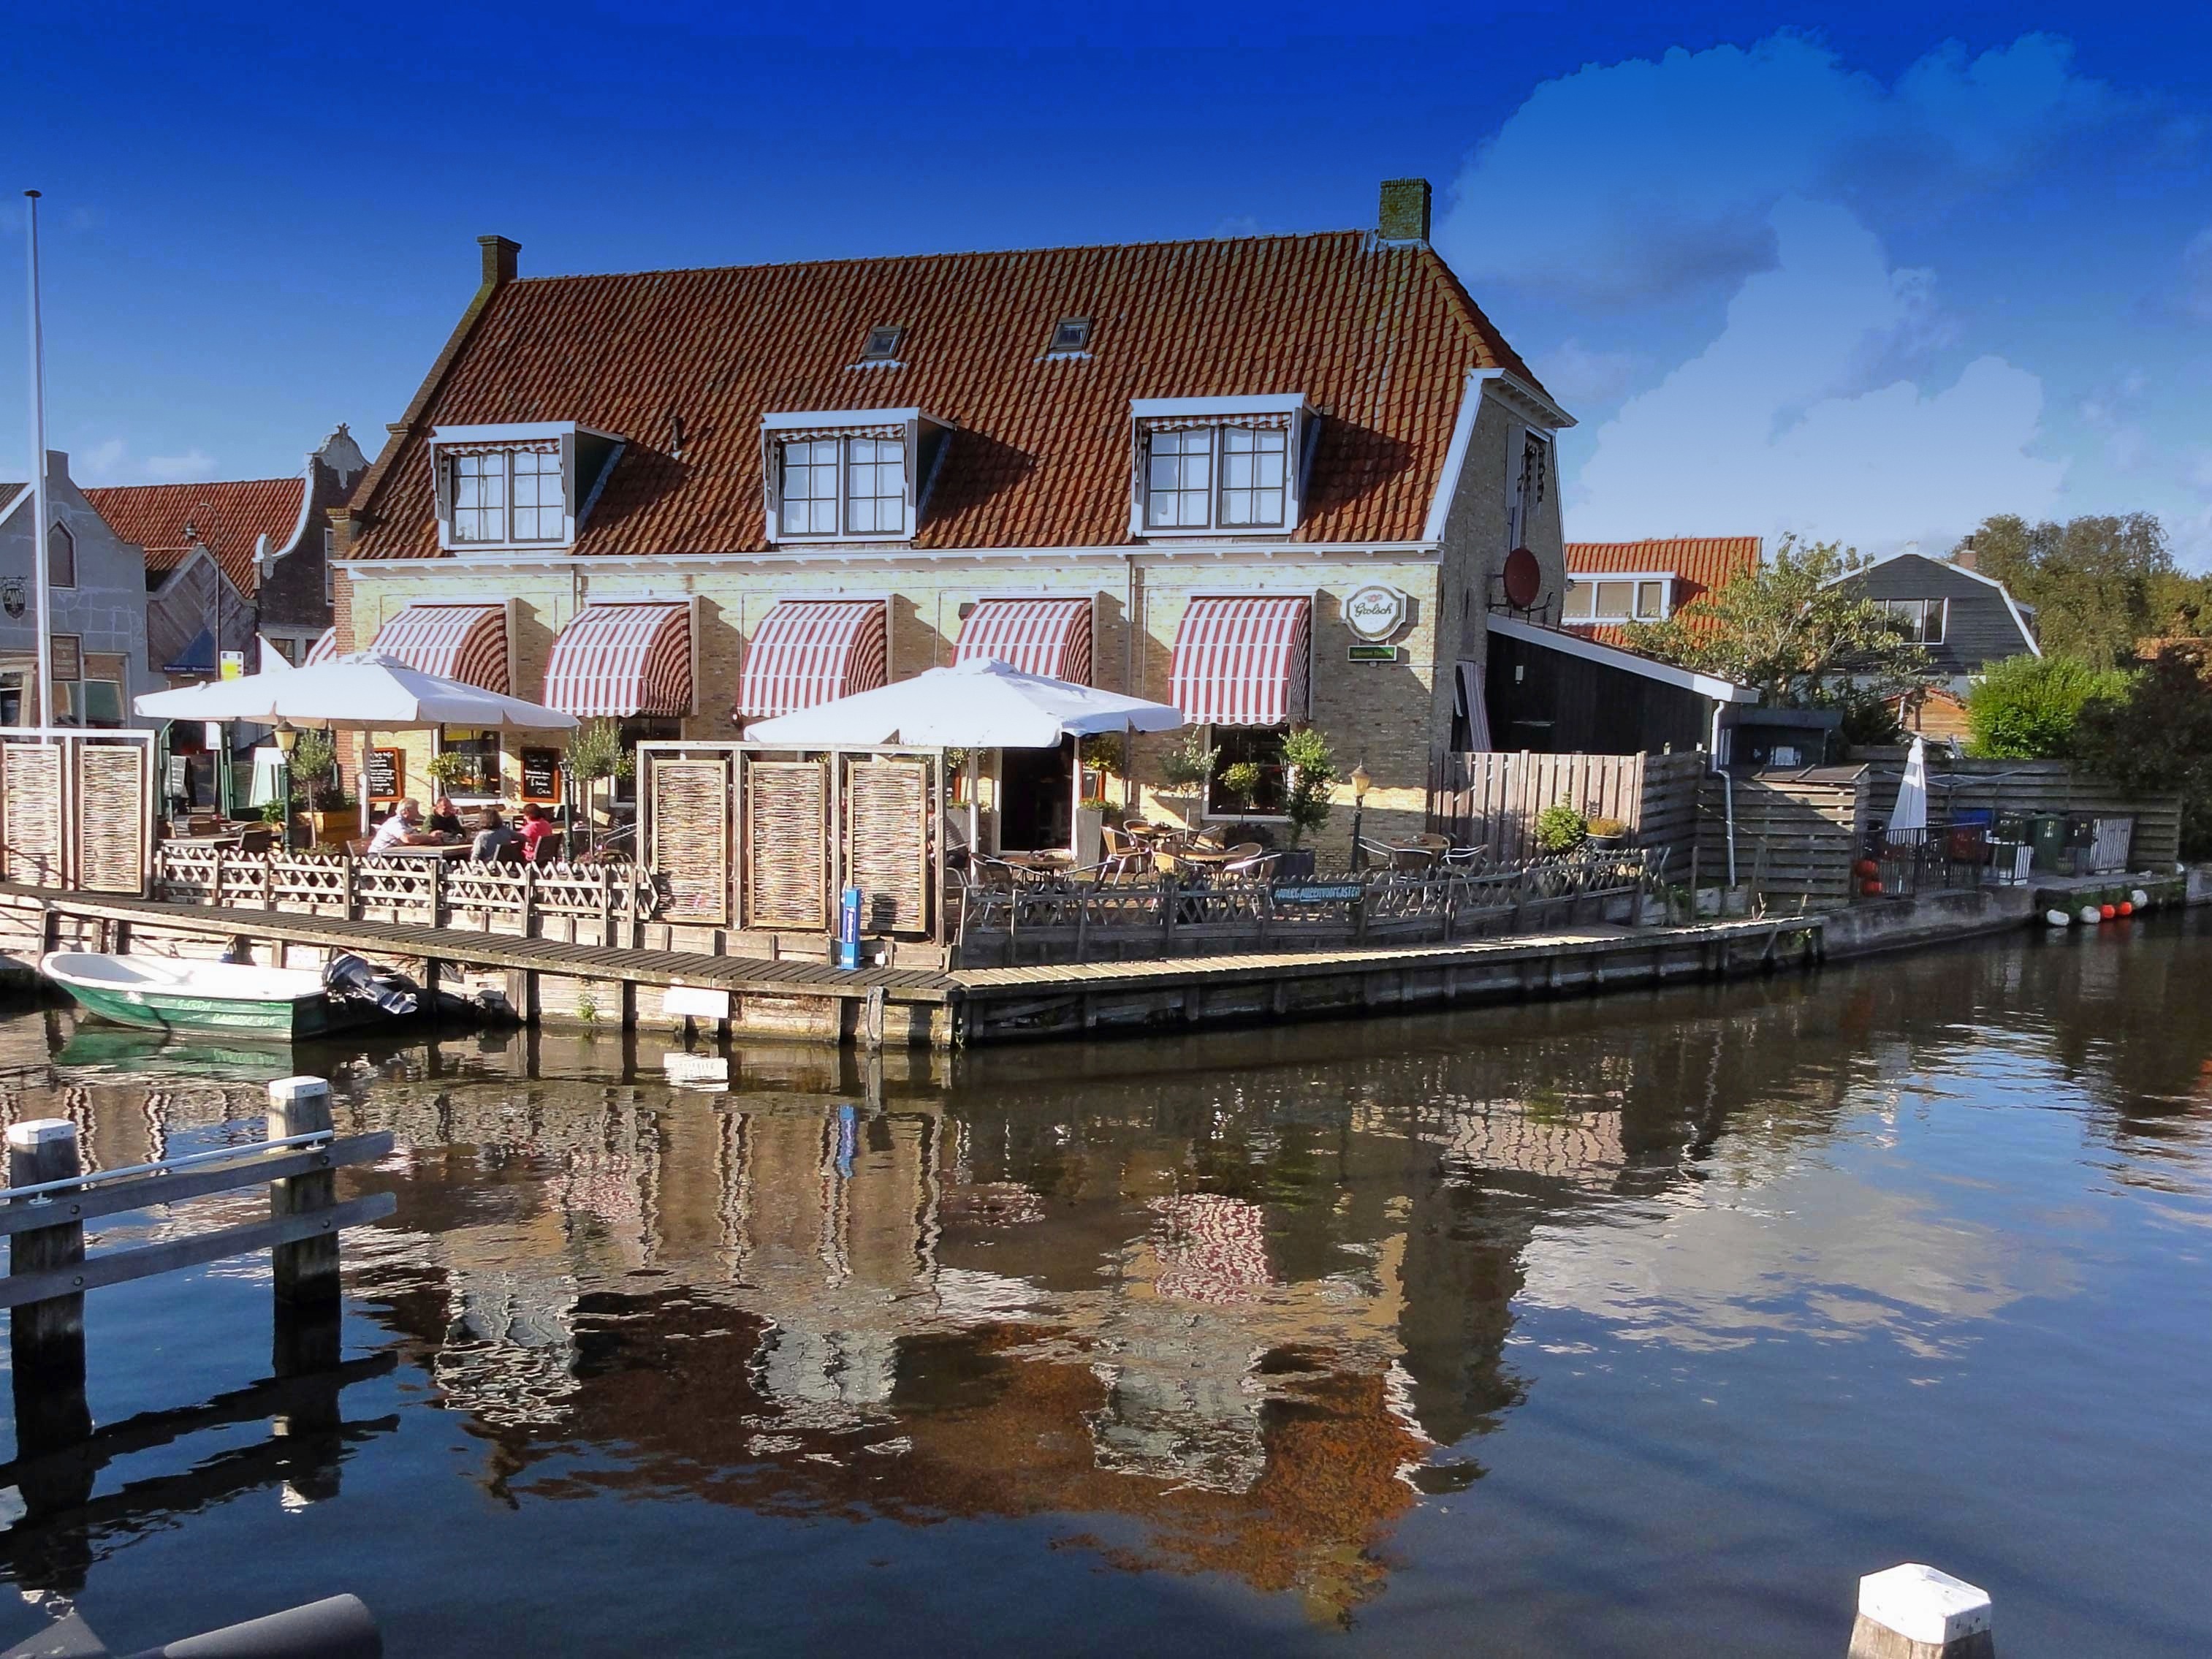
water, cafe, dock, architecture, boat, town, building, restaurant, river, canal, summer, vacation, spring, reflection, vehicle, bay, boathouse, harbor, marina, tourism, waterway, outside, hdr, netherlands, reflections